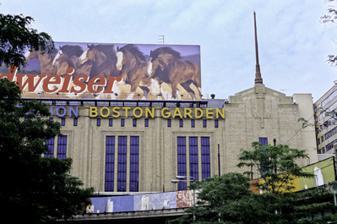
Building: Boston Garden
Country: United States of America
Year built: 1928
Indoor arena in Boston, Massachusetts, US between 1928–1997 This article is about the original Boston Garden. For the successor arena, see TD Garden . For the park, see Boston Public Garden . Boston Garden "The Garden" Boston Garden viewed from Causeway Street 1994 Former names Boston Madison Square Garden Address 150 Causeway Street Location Boston, Massachusetts Coordinates 42°21′57″N 71°3′42″W / 42.36583°N 71.06167°W / 42.36583; -71.06167 Owner Boston and Maine Corporation (1928–1965) Linnell & Cox (1965 –1973 ) Storer Broadcasting (1973–1975) Delaware North (1975–1997) Operator Madison Square Garden Corporation (1928–1934) Boston Garden-Arena Corporation (1934–1973) Storer Broadcasting (1973–1975) Delaware North (1975–1997) Capacity Ice hockey : 14,448 Basketball : 14,890 Concerts: 15,909 Surface Ice / Parquet floor Construction Broke ground December 1927 Opened November 17, 1928 Closed September 28, 1995 Demolished March 1998 – September 1998 Construction cost $4 million ($71 million in 2023 dollars ) Architect Tex Rickard Funk & Wilcox Company General contractor Dwight P. Robinson Company, Inc. Tenants Boston Bruins ( NHL ) (1928–1995) Boston Celtics ( BAA / NBA ) (1946–1995) Boston Braves ( AHL ) (1971–1974) New England Whalers ( WHA ) (1973–1974) Boston Blazers ( MILL ) (1992–1995) The Boston Garden was an arena in Boston , Massachusetts. Designed by boxing promoter Tex Rickard , who also built the third iteration of New York's Madison Square Garden , it opened on November 17, 1928, as "Boston Madison Square Garden" (later shortened to just "Boston Garden") and outlived its original namesake by 30 years. It was above North Station , a train station which was originally a hub for the Boston and Maine Railroad and is now a hub for MBTA Commuter Rail and Amtrak trains. The Garden hosted home games for the Boston Bruins of the National Hockey League (NHL) and the Boston Celtics of the National Basketball Association (NBA), as well as rock concerts, amateur sports, boxing and professional wrestling matches, circuses, and ice shows. It was also used as an exposition hall for political rallies such as the speech by John F. Kennedy in November 1960. Boston Garden was demolished in 1998, three years after the completion of its successor arena, TD Garden . Design Rickard built the arena specifically with boxing in mind, believing every seat should be close enough to see the "sweat on the boxers' brows". Because of this design theme, fans were much closer to the players during Bruins and Celtics games than in most arenas, leading to a distinct hometown advantage. This physical proximity also created spectacular acoustic effects, much like the Chicago Stadium . Due to the success of the Celtics in the 1980s, the Boston Garden was one of the most difficult buildings for visiting NBA teams. During the 1985–86 season, the Celtics were 40–1 at home, setting the NBA record for home court mastery (the San Antonio Spurs tied the record 30 years later in the 2015–16 season). They also finished the post-season undefeated at home. Combined with the following regular season, the Celtics' Garden record was 79–3 between the 1985–86 and 1986–87 regular seasons. While the parquet floor was an important part of the history of the Celtics, it was not originally part of the Garden. The parquet floor was built and installed in the Boston Arena (first home of the Bruins hockey team) and moved to the Garden in 1952. It is said the Celtics knew which way the basketball would bounce off any section of the floor; this was one contributing factor to the Celtics' many NBA championships. The floor became as much a part of Boston sports lore as the Green Monster of Fenway Park . The parquet floor was used at the FleetCenter until December 22, 1999. Portions of the original floor are integrated with new parquet. The floor was cut into small pieces and sold as souvenirs along with seats and bricks. The Naden/Day Industries overhead scoreboard (which was electro-mechanical, not electronic, as more recent arenas used) hung in the Boston Garden-themed food court of the Arsenal Mall in Watertown until 2018, when the mall began to undergo renovations. The Celtics' old championship banners and retired numbers now hang at the team's now-former practice facility in Waltham ; a new set of banners were made for the move to the FleetCenter (now TD Garden ). The Celtics used to raise Eastern Division championship banners at Boston Garden in the 1960s, but stopped this practice by the 1970s. Likewise, the Bruins made a new set of banners when they moved to the FleetCenter, which were again replaced after the 2011 Stanley Cup Finals with six new banners, each using the contemporary logo of the Bruins when each Cup victory occurred. The Bruins also raised numerous Adams Division , Presidents' Trophy and Wales Conference championship banners at the old Garden, but due to lack of space, they consolidated them into one single banner each upon moving to TD Garden. Shot of the New York Rangers practicing in Boston Garden Flaws The Garden's hockey rink was undersized at 191 by 83 feet (58.2 m × 25.3 m), some nine feet shorter and two feet narrower than standard (200 ft × 85 ft or 61 m × 26 m), due to the rink being built at a time when the NHL did not have a standard size for rinks. This size matched the size of the Boston Arena ice surface, the original home of the Bruins. When the Bruins moved in as tenant, the Boston Arena had had a 220-by-90-foot (67 m × 27 m) ice surface; this was reduced so as to add more seats. The Boston Arena, later renamed the Matthews Arena, modified its ice surface in 1995 to the standard-length 200-by-80-foot (61 m × 24 m) rink, still in use in the 21st century for college hockey . Visiting players were frequently thrown off their games by the differing setup of the players' benches being on opposing sides of the ice, as well as the non-standard penalty box locations. This also was the setup in the Boston Arena. This setup, still occasionally seen in college hockey, was done to ensure that each team could have a bench connected to their dressing room. Towards the end of the Garden's life as an arena, the NHL required all rinks to have both benches on the same side: the Garden obliged by moving the penalty boxes (formerly adjacent to the Bruins' bench) to the side vacated by the visitor's bench, and as such visiting teams were required to skate across the ice to head back to their rooms. The Garden's earlier Bulova -crafted "Sports Timer" game clock system using the typical analog dial-type game clock design of that era, said to have been installed at the Garden early in the 1940s, and essentially identical in appearance and function to the one used in the Chicago Stadium until September 1975, was removed and replaced by an all-digital-display unit created by the Day Sign Company of Toronto in time for the 1970 Stanley Cup playoffs , and remained in use until the Garden's closure. The Garden had no air conditioning, resulting in fog forming over the ice during some Bruins' playoff games. During Game 5 of the 1984 NBA Finals , the 97 °F (36 °C) heat in the facility was so intense that oxygen tanks were provided to exhausted Lakers players. The Bruins' Stanley Cup finals appearances in 1988 and 1990 were both disrupted by power outages. On May 24, 1988, a 1930s vintage 4160V switchgear failed and the emergency generator did not start during game four of the Finals between the Bruins and the Edmonton Oilers , causing the game to be suspended; game four was replayed in its entirety in Edmonton two days later. Two years later, on May 15, 1990, the lights went out during an overtime finals game between the same two teams. However, the lights were on an automatic timer and could be turned back on this time with the game ending with a 3–2 triple overtime win for the visiting Oilers. History Founding Tex Rickard , president of the Madison Square Garden Corporation, opened the Boston Garden in November 1928. Tex Rickard, the noted entrepreneur and boxing promoter who built and operated the third Madison Square Garden , sought to expand his empire by building seven "Madison Square Gardens" around the country. On November 15, 1927, Homer Loring , chairman of the Boston & Maine Railroad , announced that plans had been finalized for the construction of a new North Station facility, which would include a sports arena. A group led by Rickard, John S. Hammond , and William F. Carey of the Madison Square Garden Corporation, as well as Boston businessmen Charles F. Adams and Huntington Hardwick , signed a 25-year lease for the arena. Sheldon Fairbanks was chosen to be the arena's first general manager. Boston & Maine shareholder Edmund D. Codman challenged the legality of the railroad constructing a non-railroad building. The Massachusetts General Court passed legislation expanding the corporate powers of the Boston & Maine Railroad which was signed by Governor Alvan T. Fuller on March 6, 1928. Codman's Bill in equity was dismissed by Massachusetts Supreme Court Justice John Crawford Crosby in October 1928. Built at a cost of $10 million – over double the cost for New York's arena three years earlier – Boston Garden turned out to be the last of Rickard's proposed series, a decision fueled by rising costs and Rickard's untimely death in early 1929 due to a ruptured appendix, the arena was only 2 months old when Rickard died. The Garden's first event was on November 17, 1928, a boxing card headlined by Boston Native "Honey Boy" Dick Finnegan's defeat of Andre Routis . The first team sporting event was held three days later, an ice hockey game between the Bruins and the archrival Montreal Canadiens , won by the Canadiens 1–0. The game was attended by 17,000 fans, 2,000 over capacity, as fans without tickets stormed their way in. The game started 25 minutes late. Windows and doors were broken by the fans in the action. The first non-sporting event, a conclave featuring evangelist Rodney "Gipsy" Smith , was held on March 24, 1929. Early years The Boston Garden was originally owned by the Boston and Maine Corporation and controlled by Rickard and the Madison Square Garden . During the early years of the Boston Garden, the building's main draws were boxing, wrestling, and Bruins hockey. Johnny Indrisano , Lou Brouillard , Ernie Schaaf , Al Mello , and Jack Sharkey were among the boxers who fought at the Boston Garden. Wrestling became big due to the popularity of Gus Sonnenberg . Sonnenberg defeated Ed "Strangler" Lewis at the Garden in 1929 in a fight that set an attendance record for a wrestling match (19,500) and drew a record gate ($77,000). Paul Bowser promoted wrestling in Boston at this time and when the sport began to lose popularity, he brought Danno O'Mahony from Ireland to Boston. O'Mahony became a popular draw at the Garden. In 1930, construction on the Hotel Manger , a 500-room hotel connected to the Boston Garden through an elevated skyway , was completed. The hotel (later known as the Hotel Madison) closed in 1976 and was demolished in 1983. Under the leadership of manager Dick Dunn , the Boston Garden booked a wide variety of events, including an Aimee Semple McPherson revival , a welterweight championship bout between Young Jack Thompson and Lou Brouillard , New England's first rodeo event, and a Reinald Werrenrath concert. Dunn was able to bring the Garden from a deficit to a $200,000 profit in his first year as manager. The Boston Garden also promoted events at Rockingham Park in Salem, New Hampshire , including the New England States Fair, automobile races, and Grand Circuit harness racing stakes races . The Garden suffered economically during the Great Depression . Boxing was at a low point in Boston, as fighters chose to work in other cities, wrestling attendance was down, and hockey attendance waned after Ace Bailey suffered a severe head injury at the hands of Bruin Eddie Shore in 1933. In 1934, the Madison Square Garden Corporation sold its interest in the Boston Garden to the Boston Arena Corporation, led by Henry G. Lapham . This resulted in the creation of the Boston Garden-Arena Corporation . George V. Brown served as general manager of the Garden under the Boston Garden-Arena Corporation until his death in 1937, when he was succeeded by his son, Walter A. Brown . During the Depression, Sonja Henie 's Hollywood Ice Revue and the Ice Follies were successful draws and kept the Garden afloat. In 1939, a financial dispute between Henie and her managers led Walter Brown and eight other arena managers to found the Ice Capades . Seating capacity Basketball Years Capacity 1928–1968 13,909 1968–1969 14,933 1970–1971 15,203 1971–1972 15,315 1972–1983 15,320 1983–1995 14,890 Hockey Years Capacity 1928–1968 13,909 1968–1969 14,659 1969–1970 14,835 1970–1971 14,994 1971–1972 14,995 1972–1975 15,003 1975–1976 14,567 1976–1977 14,697 1977–1978 14,602 1978–1979 14,654 1979–1982 14,673 1982–1983 14,685 1983–1988 14,451 1988–1995 14,448 Notable events Music Rudy Vallée and his orchestra performed at the Garden on April 21, 1932. Vallée returned to the Garden on October 23–24, 1938 for a "battle of the bands" with Benny Goodman that drew 25,000. The first rock concert held at the Garden was on November 30, 1956, when the building hosted Alan Freed 's "Biggest Show of 1956". The Beatles played a show at the Garden during their first US/Canada tour on September 12, 1964, staying at the then-attached Hotel Madison . James Brown played a notable show at the Garden on April 5, 1968, the night after Martin Luther King Jr. was assassinated . Only 2,000 attended the sold-out show, because the mayor, Kevin White , and community leaders had encouraged people to obtain refunds on their tickets and instead to watch a hastily arranged television broadcast of the concert on the local public station WGBH-TV . Mayor White appeared on stage, asking the Garden audience and the city to peacefully remember King, and James Brown's words and presence was credited with helping to keep the peace in Boston. WGBH rebroadcast the concert twice that night, an action which helped keep people off of the street at a time other major cities were erupting in riots. The performance was released on DVD as Live at the Boston Garden: April 5, 1968 . Elvis Presley performed in Boston only once, at the Garden on November 10, 1971, pulling a full crowd of about 16,500 and receiving high praise from Rolling Stone journalist Jon Landau for his performance. In 1972, The Rolling Stones were scheduled to perform at the Garden when two members were detained by Rhode Island police. Fearful that angry Stones fans (already in the Garden awaiting the show) would riot, mayor Kevin H. White intervened with the Rhode Island authorities and secured the musicians' release so they could play their set in Boston. The band had also played at the venue in 1965 and 1969 and would again in 1975. In 1973, The Who was scheduled to perform at the Garden and nearly didn't perform due to the band being detained by police after destroying a hotel room in Montreal, Quebec , Canada, where they'd appeared the previous evening. The band was eventually released from jail and managed to arrive at the Garden in time for their show and took out their frustrations for being arrested the night before by delivering a blistering set and taunting the Montreal police, dedicating their performance of " Won't Get Fooled Again " to them. Who drummer Keith Moon (for the rest of the Quadrophenia tour) changed one of the lyrics to the song "Bell Boy" from "remember the gaff where the doors we smashed" to "remember Montreal at the hotel we trashed" or variations of the band being arrested. Almost three years later in March 1976, Moon collapsed at his drum kit during the second song "Substitute" after downing muscle relaxers and brandy before the show. The band had to reschedule the performance for early April and the rescheduled performance turned out to be one of The Who's best performances of the 1976 tour. The Who's last performance at the Garden was in December 1979 on their first tour following Moon's death. That performance was almost canceled after several fans at a Who show in Cincinnati died while trying to get in early for a general admission show. The Boston City Council held a televised hearing on whether to allow the show to go forward and decided to permit it because there was no general admission seating in Boston. The show was marred by a fan throwing a firecracker on stage, causing Pete Townshend to scream obscenities in the general direction of the source before getting on with the tension-filled show. In 1975, Led Zeppelin was banned from performing at the Boston Garden after concert fans were allowed in the lobby due to sub-freezing temperatures while waiting for tickets to go on sale for the band's show. Turning on the generosity of their hosts, some of the fans rioted, broke into the Garden and trashed the seating area, the ice, and most of the refreshment stands, leading then-mayor White to cancel the upcoming show and ban the group for five years. In 1976, KISS was banned from performing at the Garden because the band refused to comply with the venue's no pyrotechnic policy after fire marshals had watched their flamethrowers hit the ceiling at the Orpheum. Pink Floyd was the first band to perform at the Boston Garden with a stage set that cost over $1 million on their 1977 Animals tour (they first played there in 1975 on the band's Wish You Were Here tour). According to Pink Floyd drummer Nick Mason 's book Inside Out: A Personal History of Pink Floyd , Pink Floyd almost got banned from the Boston Garden after their 1977 performances because the band, unknown to the venue's owners, used pyrotechnics during their performance (the exploding pig for " Pigs (Three Different Ones) " and firework displays on " Sheep " and " Money "). However, the band's road crew outsmarted the fire marshals by removing the pyro props quickly after they used them in the shows to prevent the band from being banned and also according to Mason's book since their manager had an Irish name ( Steve O'Rourke ), the band escaped being arrested. The band decided not to play at the venue again, instead opting for the Providence Civic Center and Foxboro Stadium on their 1987/1988 and 1994 tours, respectively. Grateful Dead performed at the Boston Garden more times than any other band, with 24 performances from 1973 to 1994 (as an opener or middle of bill or headliner), and were intended to be the last band to play the Garden, with six shows scheduled for September 13, 14, 15, 17, 18, and 19, 1995, which were canceled due to the death of Jerry Garcia on August 9, 1995. The ticket for the 19th stated "we’re gonna tear this old building down" referencing the song " Samson and Delilah ". The Dead did not play at the Garden for a number of years following an incident in which they were caught grilling lobsters on a fire escape before a performance. The Grateful Dead have released Dick's Picks Volume 12 and 17 culled from performances at the Garden on June 28, 1974, and September 25, 1991. Detroit rocker Bob Seger recorded a bulk of his 1981 double live album Nine Tonight at The Boston Garden in October 1980. Five years before, The J. Geils Band recorded most of their November 1975 show at The Boston Garden for their 1976 double live album Blow Your Face Out . The Geils band returned again, and had the historical distinction of being the first band in history to sell out a three-night stand in 1982 at the Garden featuring hometown favorites Jon Butcher Axis as opening act. Hometown band Aerosmith performed at the Boston Garden ten times from 1975 to 1995 and twice played New Year 's shows there, ringing in the 1990 and 1994 New Years. Other acts that performed at the Garden include Pavarotti , Frank Sinatra , Liberace , Duke Ellington , Judy Garland , Arthur Fiedler and the Boston Pops , U2 , Bruce Springsteen , Guns N' Roses , Nine Inch Nails , Tom Petty , Grace Slick with Jefferson Airplane , Jethro Tull (who had 15 headlining performances there between 1971 and 1980 which is the most for a band, their last being on 1980's A Tour before switching to the Worcester Centrum in 1982), Bob Dylan with The Band , Diana Ross & the Supremes , The Jackson 5 , Queen , Rush , Styx and George Burns and Gracie Allen among others. The opening of the Worcester Centrum and the Great Woods Amphitheater caused a massive drop in concerts at the Garden from the early 1980s until the early 1990s. The age of glam metal practically passed the Garden by completely, as most bands from that era played the Centrum in the winter and Great Woods in the summer. Poor acoustics, a busy sports schedule, expensive booking fees, and difficulty with local unions all contributed to the migration to more modern venues outside of Boston. Under new Garden President Larry Moulter, bands started returning to the Garden in the late 1980s and early 1990s, highlighted by Pearl Jam 's multi-night stand in 1994, and the Dead's lengthy residences there before the Garden finally closed. The final New Year's Eve show at the Boston Garden was performed by the Vermont band Phish on December 31, 1994. On that night, the band rode a giant hot dog float above the audience; the hot dog is now in the Rock and Roll Hall of Fame in Cleveland . Sports The facility hosted games in the 1929 , 1930 , 1932 , 1939 , 1941 , 1943 , 1946 , 1953 , 1957 , 1958 , 1970 , 1972 , 1974 , 1977 , 1978 , 1988 , and 1990 Stanley Cup Finals where the Bruins won two of their championships at the Garden in 1939 and 1970. The 1929 Stanley Cup championship was won at New York's Madison Square Garden (III) . The 1941 Stanley Cup championship was won at Detroit's Olympia Stadium . The 1972 Stanley Cup championship was won at New York's Madison Square Garden . The Montreal Canadiens claimed the Stanley Cup at the Garden in 1958, 1977 and 1978, while the Detroit Red Wings won the cup there in 1943. In 1990, the Edmonton Oilers claimed their fifth Stanley Cup at the Garden. The 1932 series did not involve the Bruins; Game 2 between the Toronto Maple Leafs and New York Rangers was played there due to a scheduling conflict at MSG III. The facility has also hosted games in the 1957 , 1958 , 1959 , 1960 , 1961 , 1962 , 1963 , 1964 , 1965 , 1966 , 1968 , 1969 , 1974 , 1976 , 1981 , 1984 , 1985 , 1986 , and 1987 NBA Finals , in which the Celtics won nine of their championships on home court in 1957, 1960, 1961, 1962, 1964, 1965, 1966, 1984, and 1986. The only visitor to claim the NBA championship at the Garden were the Los Angeles Lakers , who won the 1985 Finals. In addition to championship rounds, the Garden also hosted the NBA All-Star Game in 1951, 1952, 1957, and 1964, and the NHL All-Star Game in 1971. The NCAA Frozen Four was contested there from 1972 to 1974. Starting in 1955, the Beanpot tournament, featuring the four major college hockey programs in the Boston area, was held at the Garden annually on the first week of February. Boston Garden was the first arena to host the Stanley Cup Finals and NBA Finals at the same time in 1957. It occurred again in 1958 and 1974. The Boston Garden was a frequent host of Vince McMahon's WWF for many years throughout the 1970s and 1980s, in the form of wrestling " house shows " (non-televised matches), and superstars like Hulk Hogan , André the Giant , Randy "Macho Man" Savage , Tito Santana , Ricky "The Dragon" Steamboat and many others would regularly appear there. But despite this relationship, the Boston Garden was host to only one pro wrestling pay-per-view in its history: the 1993 Survivor Series . The WWF held their final house show in the Boston Garden on May 13, 1995. Rallies and speeches The Boston Garden hosted many religious conclaves. Evangelists who appeared at the Garden include Aimee McPherson (1931), Billy Graham (1950) Bishop Fulton J. Sheen (1953), and Jimmy Swaggart (July 29–31, 1983). John F. Kennedy (center) surrounded by supporters at the Boston Garden on the night before Election Day, c. November 7, 1960 The Garden was also the site of a number of political rallies. 20,000 people attended a 55th birthday celebration for President Franklin D. Roosevelt on January 29, 1937. FDR also drew another 20,000 for a political rally 1940. On May 2, 1943, the night after the Hollywood Victory Caravan came through town, a Jewish anti-Nazi rally was held at the Garden. The United War Fund hosted a rally headlined by Jimmy Durante , Greer Garson , and the Boston Symphony Orchestra . The day before the 1960 presidential election, a rally for John F. Kennedy drew 20,000 while police estimated that there were another 100,000 people in the streets outside the Garden. Other politicians to hold rallies at the Garden include presidential candidates Thomas Dewey and Dwight D. Eisenhower and former Boston mayor and Massachusetts governor James Michael Curley . Former Irish Prime Minister and President Éamon de Valera spoke at the Garden On March 24, 1948 (Easter Sunday). British Prime Minister Winston Churchill spoke there March 31, 1949 as part of a Massachusetts Institute of Technology Convocation. Final years By the early 1970s, Boston Garden was deteriorating. The building had no air conditioning and some seats were obstructed by structural pillars. The seats were decades old and terribly cramped. With a capacity of less than 15,000, it was one of the country's smallest major league sports arenas. The Garden also lacked luxury suites, which had become an important and much-needed source of revenue for teams in professional sports. In 1972, Boston Mayor Kevin White announced plans for a new 18,000-seat arena to be built near South Station . Plans for the arena fell through when Storer Broadcasting , then-owner of the Boston Garden and the Bruins, announced they would not be able to pay the $24 to $28 million required for the new arena. Storer Broadcasting ended up selling the Bruins and the Boston Garden to Jeremy Jacobs who owned Delaware North in 1975. In 1977, the Boston Celtics negotiated with the city of Quincy to have a $30 million, 21,000-seat arena built there. Partially due to the deteriorating conditions in the Boston Garden, the Celtics did not play a full 41-game home schedule at the arena during its final 21 seasons. Between the 1974–75 and the 1994–95 seasons, the Celtics played a few home games at the Hartford Civic Center (now XL Center ) in Hartford, Connecticut . In 1979, Boston Celtics owner Harry T. Mangurian, Jr. threatened to build a new arena unless the Boston Bruins, who owned the Garden, agreed to lower the rent. The team met with Ogden Corp., owners of Suffolk Downs , who proposed a $20 million, 18,000-seat arena to be built near the racetrack. They also met with the Boston Redevelopment Authority , who proposed $40 million, 15,000-seat arena that would be built behind the existing Garden and paid for with state bonds. The Bruins meanwhile announced plans to move to a proposed $50 million sports complex on the site of the then closed Rockingham Park in Salem, New Hampshire . The plans for the Salem site were eventually killed by the New Hampshire General Court . Meanwhile, the track remained closed until May 26, 1984. In response to the Bruins' plans to leave the state, U.S. Senator Paul Tsongas established a committee to put forward a plan for a new Boston arena. The committee, chaired by Tsongas, proposed a $56.8 million, 16,000-seat arena that would be paid for by tax-exempt bonds floated by an Arena Authority and by raising the commonwealth's hotel tax from 5.7% to 8%. The naming rights to the proposed arena were sold to Sheraton for $2 million. Tsongas' proposal died in the state legislature . While a preservation study conducted by the Boston Landmarks Commission found the North Station/Boston Garden complex to be a significant example of Art Deco , the Massachusetts Historical Commission did not consider it eligible for listing in the National Register. In 1985, Garden-owner Delaware North and developer Rosalind Gorin each submitted proposals for a new arena, hotel, and office development. Both proposals were rejected by the Boston Redevelopment Authority and Mayor Raymond Flynn . The two groups later resubmitted plans, with Delaware North's calling for a renovation of the Garden instead of having it demolished. Gorin's plan called for the city to claim the Garden by eminent domain, as Delaware North refused to sell the Bruins and the Garden to a group led by Gorin, Paul Tsongas, and former Bruins Wayne Cashman and Bobby Orr . Delaware North was awarded the rights to construct the new arena, but poor economic conditions delayed the project. On May 8, 1992, Delaware North announced they had secured funding for a new arena in the form of $120 million worth of loans evenly split among Bank of Boston , Fleet Bank of Massachusetts , and Shawmut National Corporation . That December, a bill approving construction of the new arena was killed in the Massachusetts Senate by Senate President William M. Bulger . Legislative leaders and Delaware North attempted to reach an agreement on plans for the new arena, but in February 1993 Delaware North owner Jeremy Jacobs announced he was backing out of the project as a result of the legislature's demand his company pay $3.5 million in "linkage payments". Construction progress of The Hub on Causeway in August 2018. The Hub on Causeway sits on the former site of the Boston Garden. Two weeks later, after a new series of negotiations, the two sides came to an agreement, and on February 26 the Legislature passed a bill that allowed for construction of a new sports arena. Construction began on April 29, 1993. Shawmut Bank purchased the naming rights for the new building with the intent of calling it the "Shawmut Center", but it was purchased by FleetBank before the new arena opened, and thus the "FleetCenter" opened on September 30, 1995. In 2005, the FleetCenter was renamed the "TD Banknorth Garden", as Bank of America had acquired Fleet Bank and relinquished its predecessor's naming rights, selling them to TD Banknorth . As of 2009, it is known as TD Garden . The Grateful Dead were scheduled to play September 13, 14, 15, 17, 18 and 19, 1995, as the final event at the Garden. The ticket for the 19th featured the phrase "lets tear this old building down" referencing the song " Samson and Delilah ". These shows were cancelled upon Jerry Garcia 's death. The last official game played at the Garden took place on Sunday, May 14, 1995. It was game five of an NHL Eastern Conference quarterfinal series between the Boston Bruins and New Jersey Devils where the New Jersey Devils beat the Bruins, 3–2, winning the series four games to one and eliminating the Bruins from the 1995 Stanley Cup Playoffs en route to that team's Stanley Cup victory . The last sporting event at the Boston Garden was a preseason game between the Boston Bruins and the Montreal Canadiens on September 26, 1995. In a special post-game ceremony, which included many former Bruins greats, the banners and retired numbers were removed. The final event in the Boston Garden occurred on the evening of September 29, 1995; a farewell event was held in the old Boston Garden hosted by WBZ-TV news personality Liz Walker and CBS national news anchor Dan Rather . Attendees included Bruins legends such as Bobby Orr and Phil Esposito as well as Celtics greats Larry Bird and Red Auerbach . The ceremony concluded with the release of thousands of balloons into the rafters to the music of the Boston Pops . The Boston Globe stated that "all New England has lost a friend." The Garden sat vacant for three years before it was demolished in 1998. The site where the building once stood is currently a commercial development called The Hub on Causeway . References